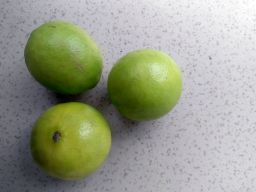
Fruit: Lime
Quality: Good